Crane (machine)

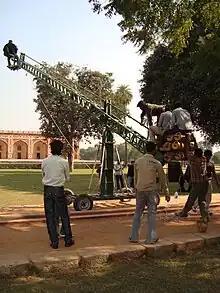
Shooting a film from crane

Almost all paper mills use bridge cranes for regular maintenance requiring removal of heavy press rolls and other equipment. The bridge cranes are used in the initial construction of paper machines because they facilitate installation of the heavy cast iron paper drying drums and other massive equipment, some weighing as much as 70 tons.